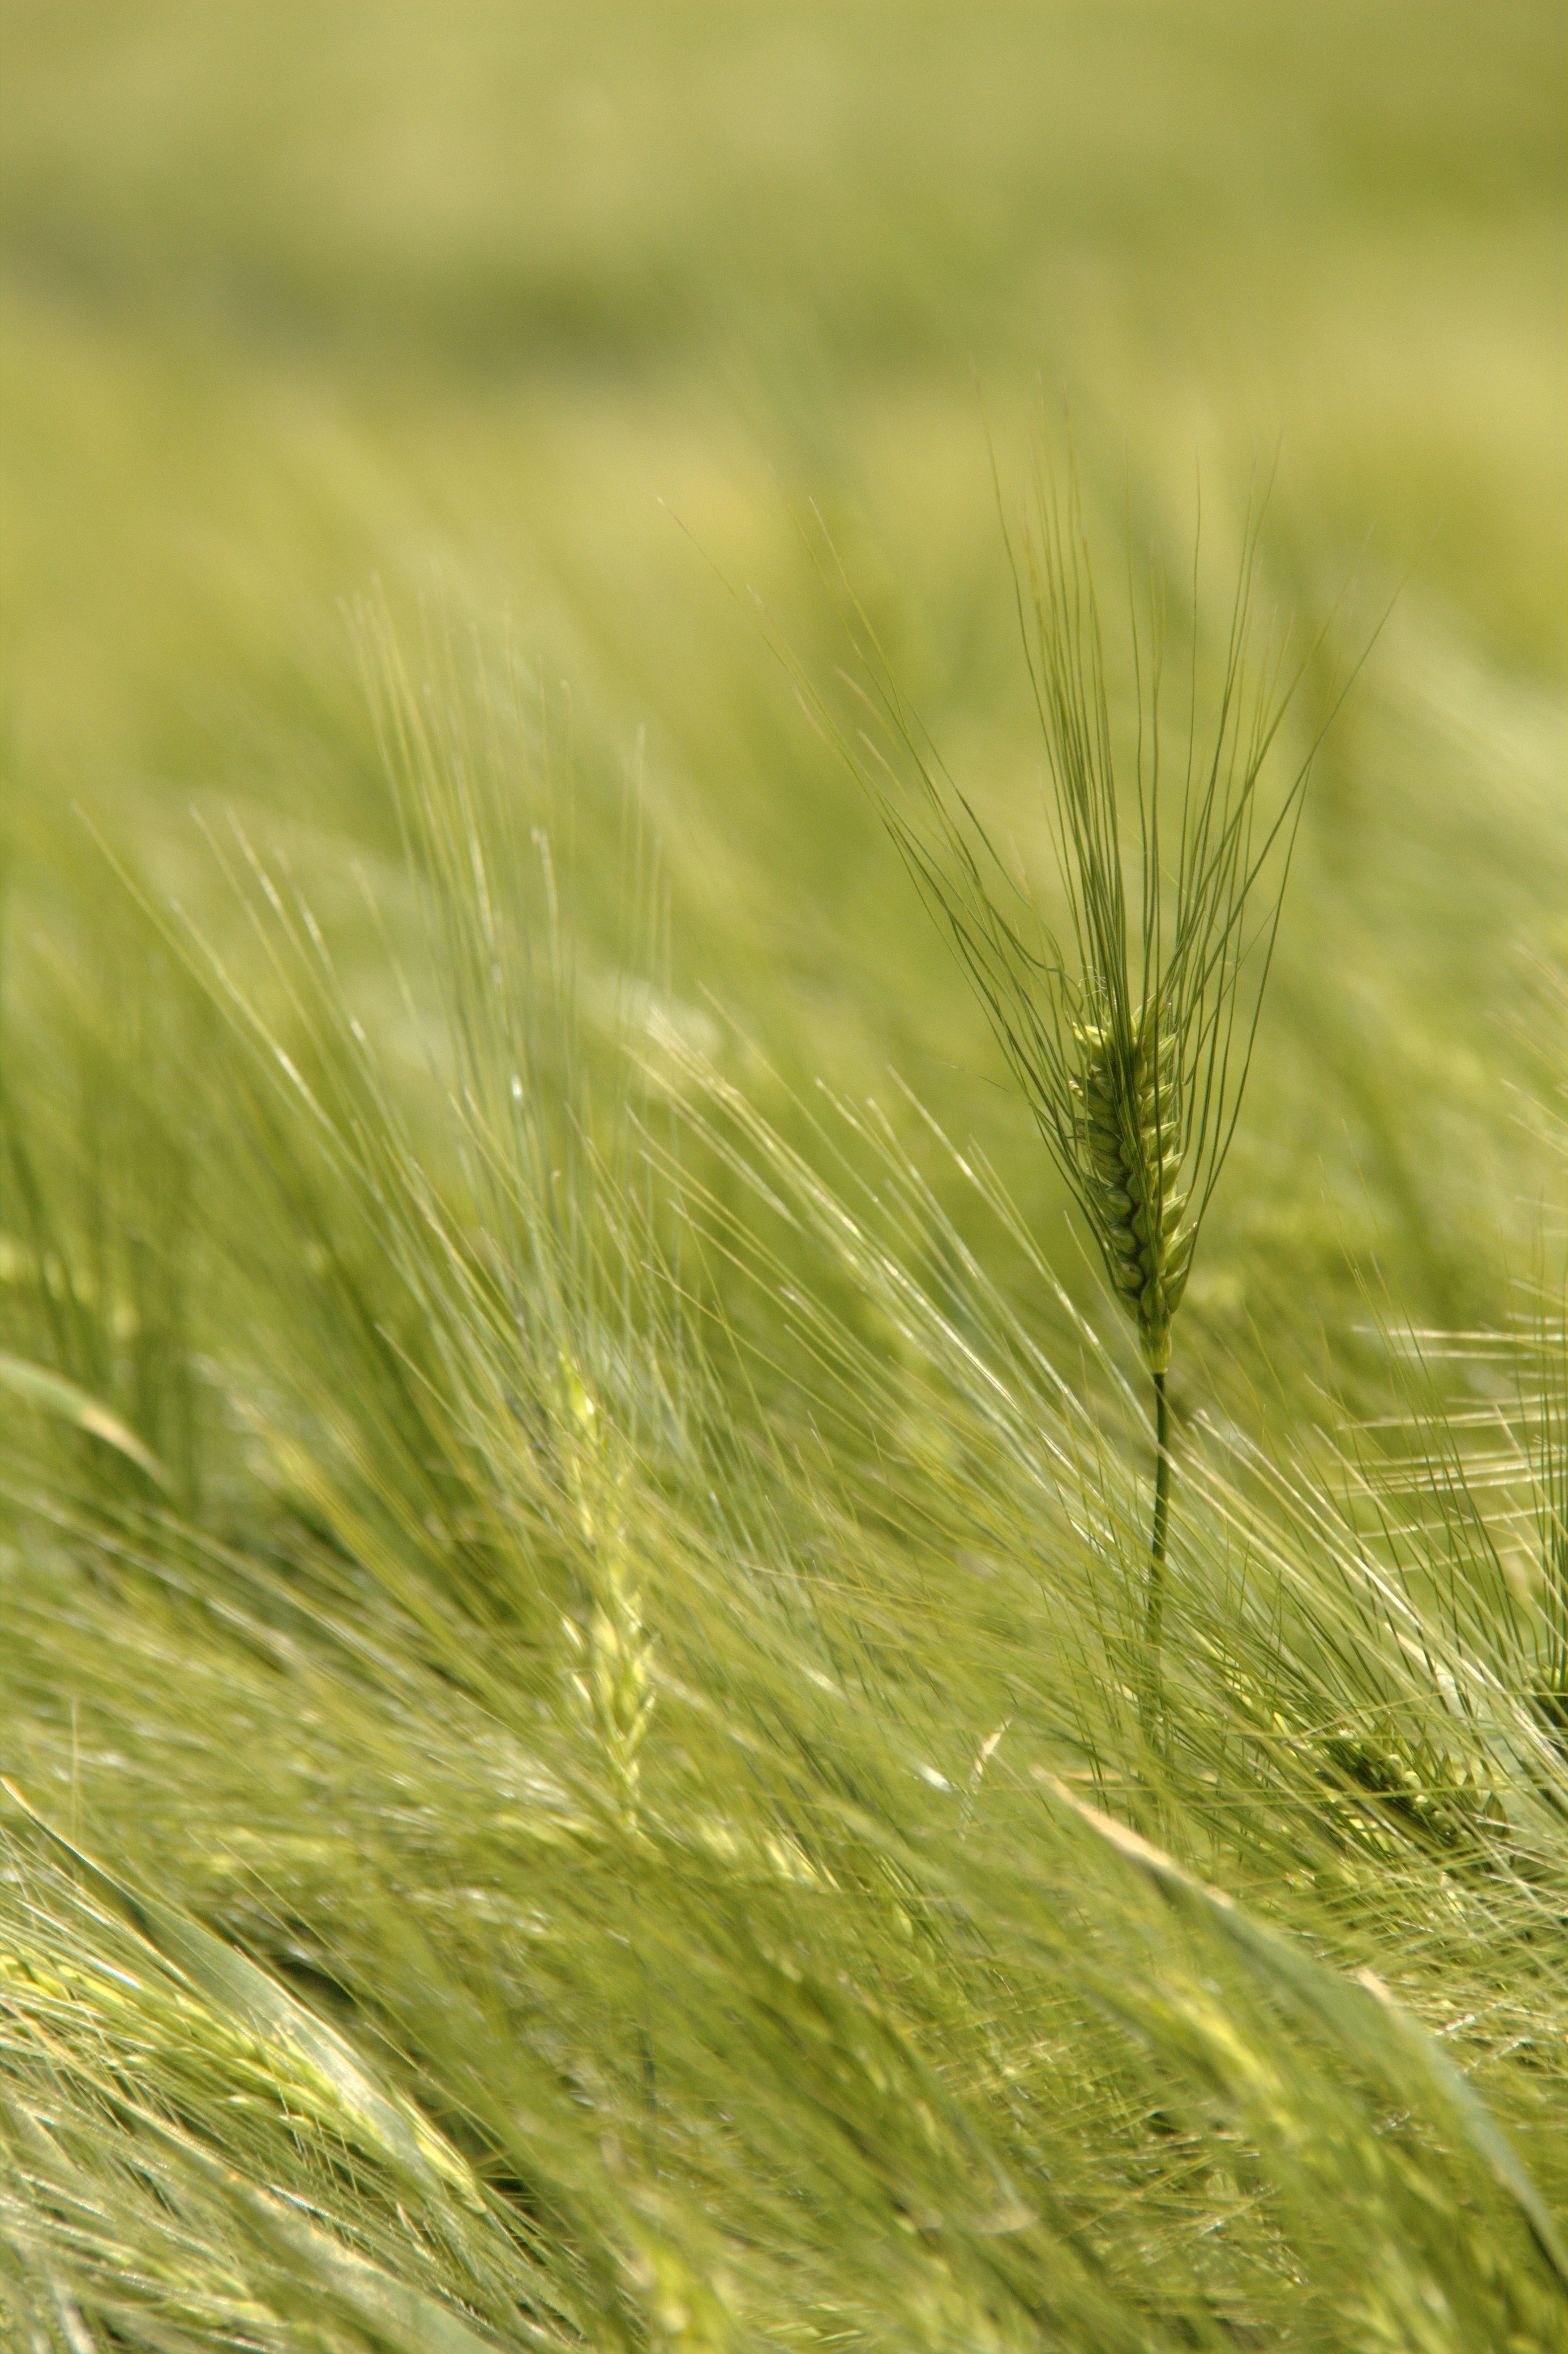
nature, grass, plant, field, farm, lawn, meadow, barley, wheat, grain, prairie, countryside, leaf, country, rural, young, food, green, crop, macro, agriculture, cereal, close up, outside, grassland, rye, germany, macro photography, flowering plant, commodity, triticale, hordeum, grass family, plant stem, land plant, food grain, einkorn wheat